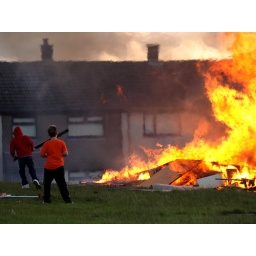
Yer wee man in the red hoody spotted me and hoofed off...